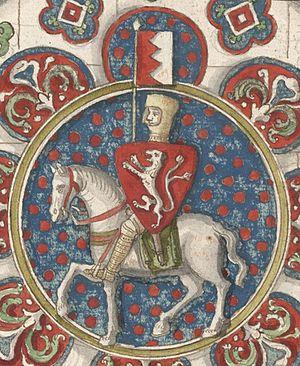
Simon V de Montfort, comte de Leicester
Simon V de Montfort, 6ᵉ comte de Leicester et comte de Chester, noble d'origine française, il est l'un des grands barons anglais qui s'opposèrent à son beau-frère le roi d'Angleterre, Henri III, lors de la seconde guerre des Barons.